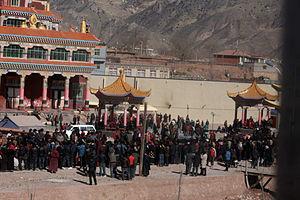
À la suite de tensions dans la région de Ngaba, un moine tibétain s’immole par le feu en février 2009. Quelque deux ans plus tard, le 16 mars 2011, Rigzin Phuntsog, un autre moine tibétain s'immole par le feu à Ngaba dans la province du Sichuan. Au moins 156 moines, nonnes et laïcs tibétains se sont immolés, demandant, selon l'association Campagne internationale pour le Tibet, la liberté au Tibet et le retour du dalaï-lama. Au moins 124 d'entre eux sont morts. La plupart de ces immolations se sont produites dans la province du Sichuan qui comprend environ 1,5 million de Tibétains.